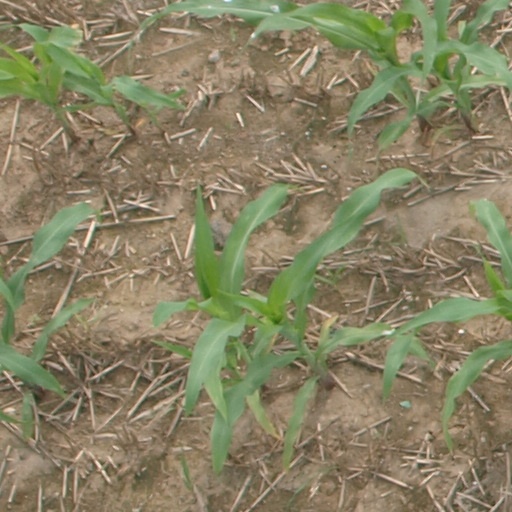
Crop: maize; corn